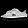
Label: Sneaker